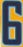
Number: 6